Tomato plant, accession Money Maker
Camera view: vertical (180 deg); turntable rotation: 240 degrees
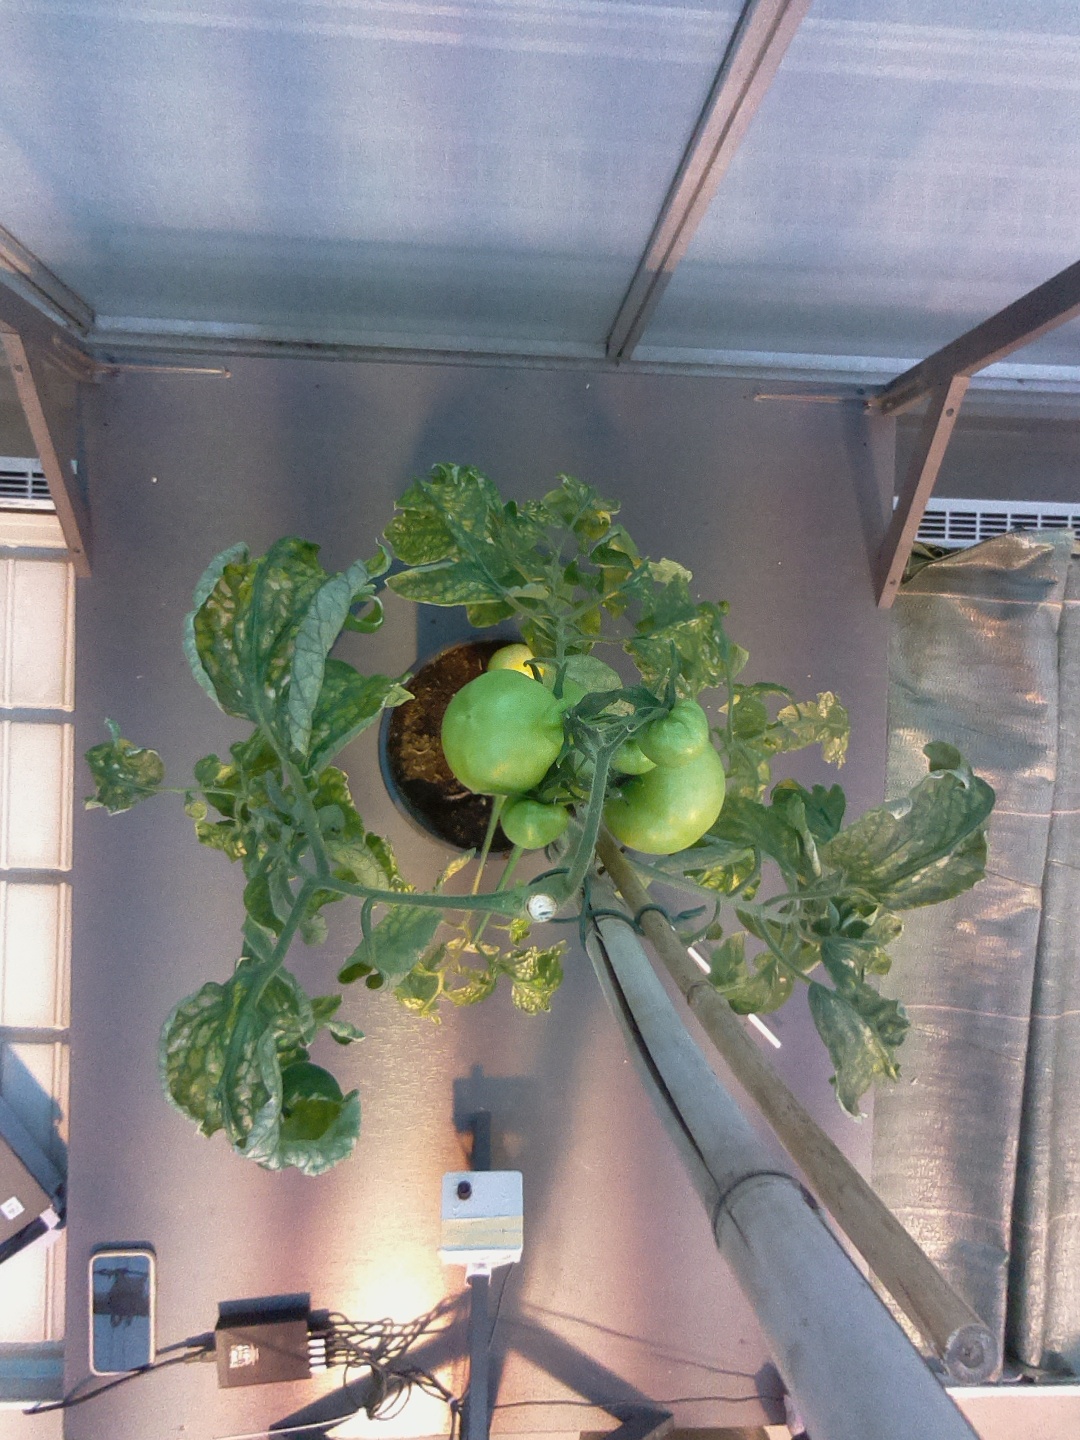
BBCH growth stage 78: 80% -90% of final fruit size